Witold Gombrowicz

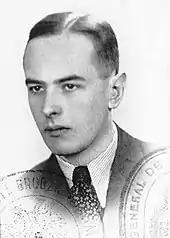
Passport photo, 1939

Gombrowicz was born in Małoszyce near Opatów, then in Radom Governorate, Congress Poland, Russian Empire, to a wealthy gentry family of the Kościesza coat of arms. He was the youngest of four children of Jan Onufry and Antonina (née Ścibor-Kotkowska of the Ostoja coat of arms). In an autobiographical piece, "A Kind of Testament", he wrote that his family had lived for 400 years in Lithuania on an estate between Vilnius and Kaunas but were displaced after his grandfather was accused of participating in the January Uprising of 1863. He later described his family origins and social status as early instances of a lifelong sense of being "between" ("entre"). In 1911 his family moved to Warsaw. After completing his education at Saint Stanislaus Kostka's Gymnasium in 1922, Gombrowicz studied law at Warsaw University, earning a MJur in 1927. He spent a year in Paris, where he studied at the Institute of Higher International Studies (French: "Institut des Hautes Etudes Internationales"). He was less than diligent in his studies, but his time in France brought him in constant contact with other young intellectuals. He also visited the Mediterranean.